Sjögren's disease

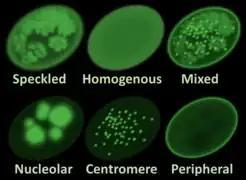
Main antinuclear antibody patterns on immunofluorescence. Individuals with Sjögren syndrome usually have a speckled or homogeneous pattern, and rarely a centromere pattern.

Blood tests can be done to determine if a patient has high levels of antibodies that are indicative of the condition, such as antinuclear antibody (ANA) and rheumatoid factor (because Sjögren's disease frequently occurs secondary to rheumatoid arthritis), which are associated with autoimmune diseases. Typical SS ANA patterns are SSA/Ro and SSB/La, of which anti-SSB/La is far more specific; anti-SSA/Ro is associated with numerous other autoimmune conditions, but is often present in SS. However, anti-SSA and anti-SSB tests are frequently not positive in SS.